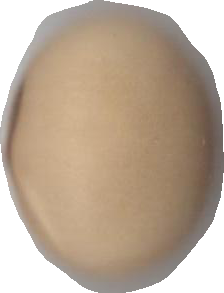
Variety: Anjasmoro